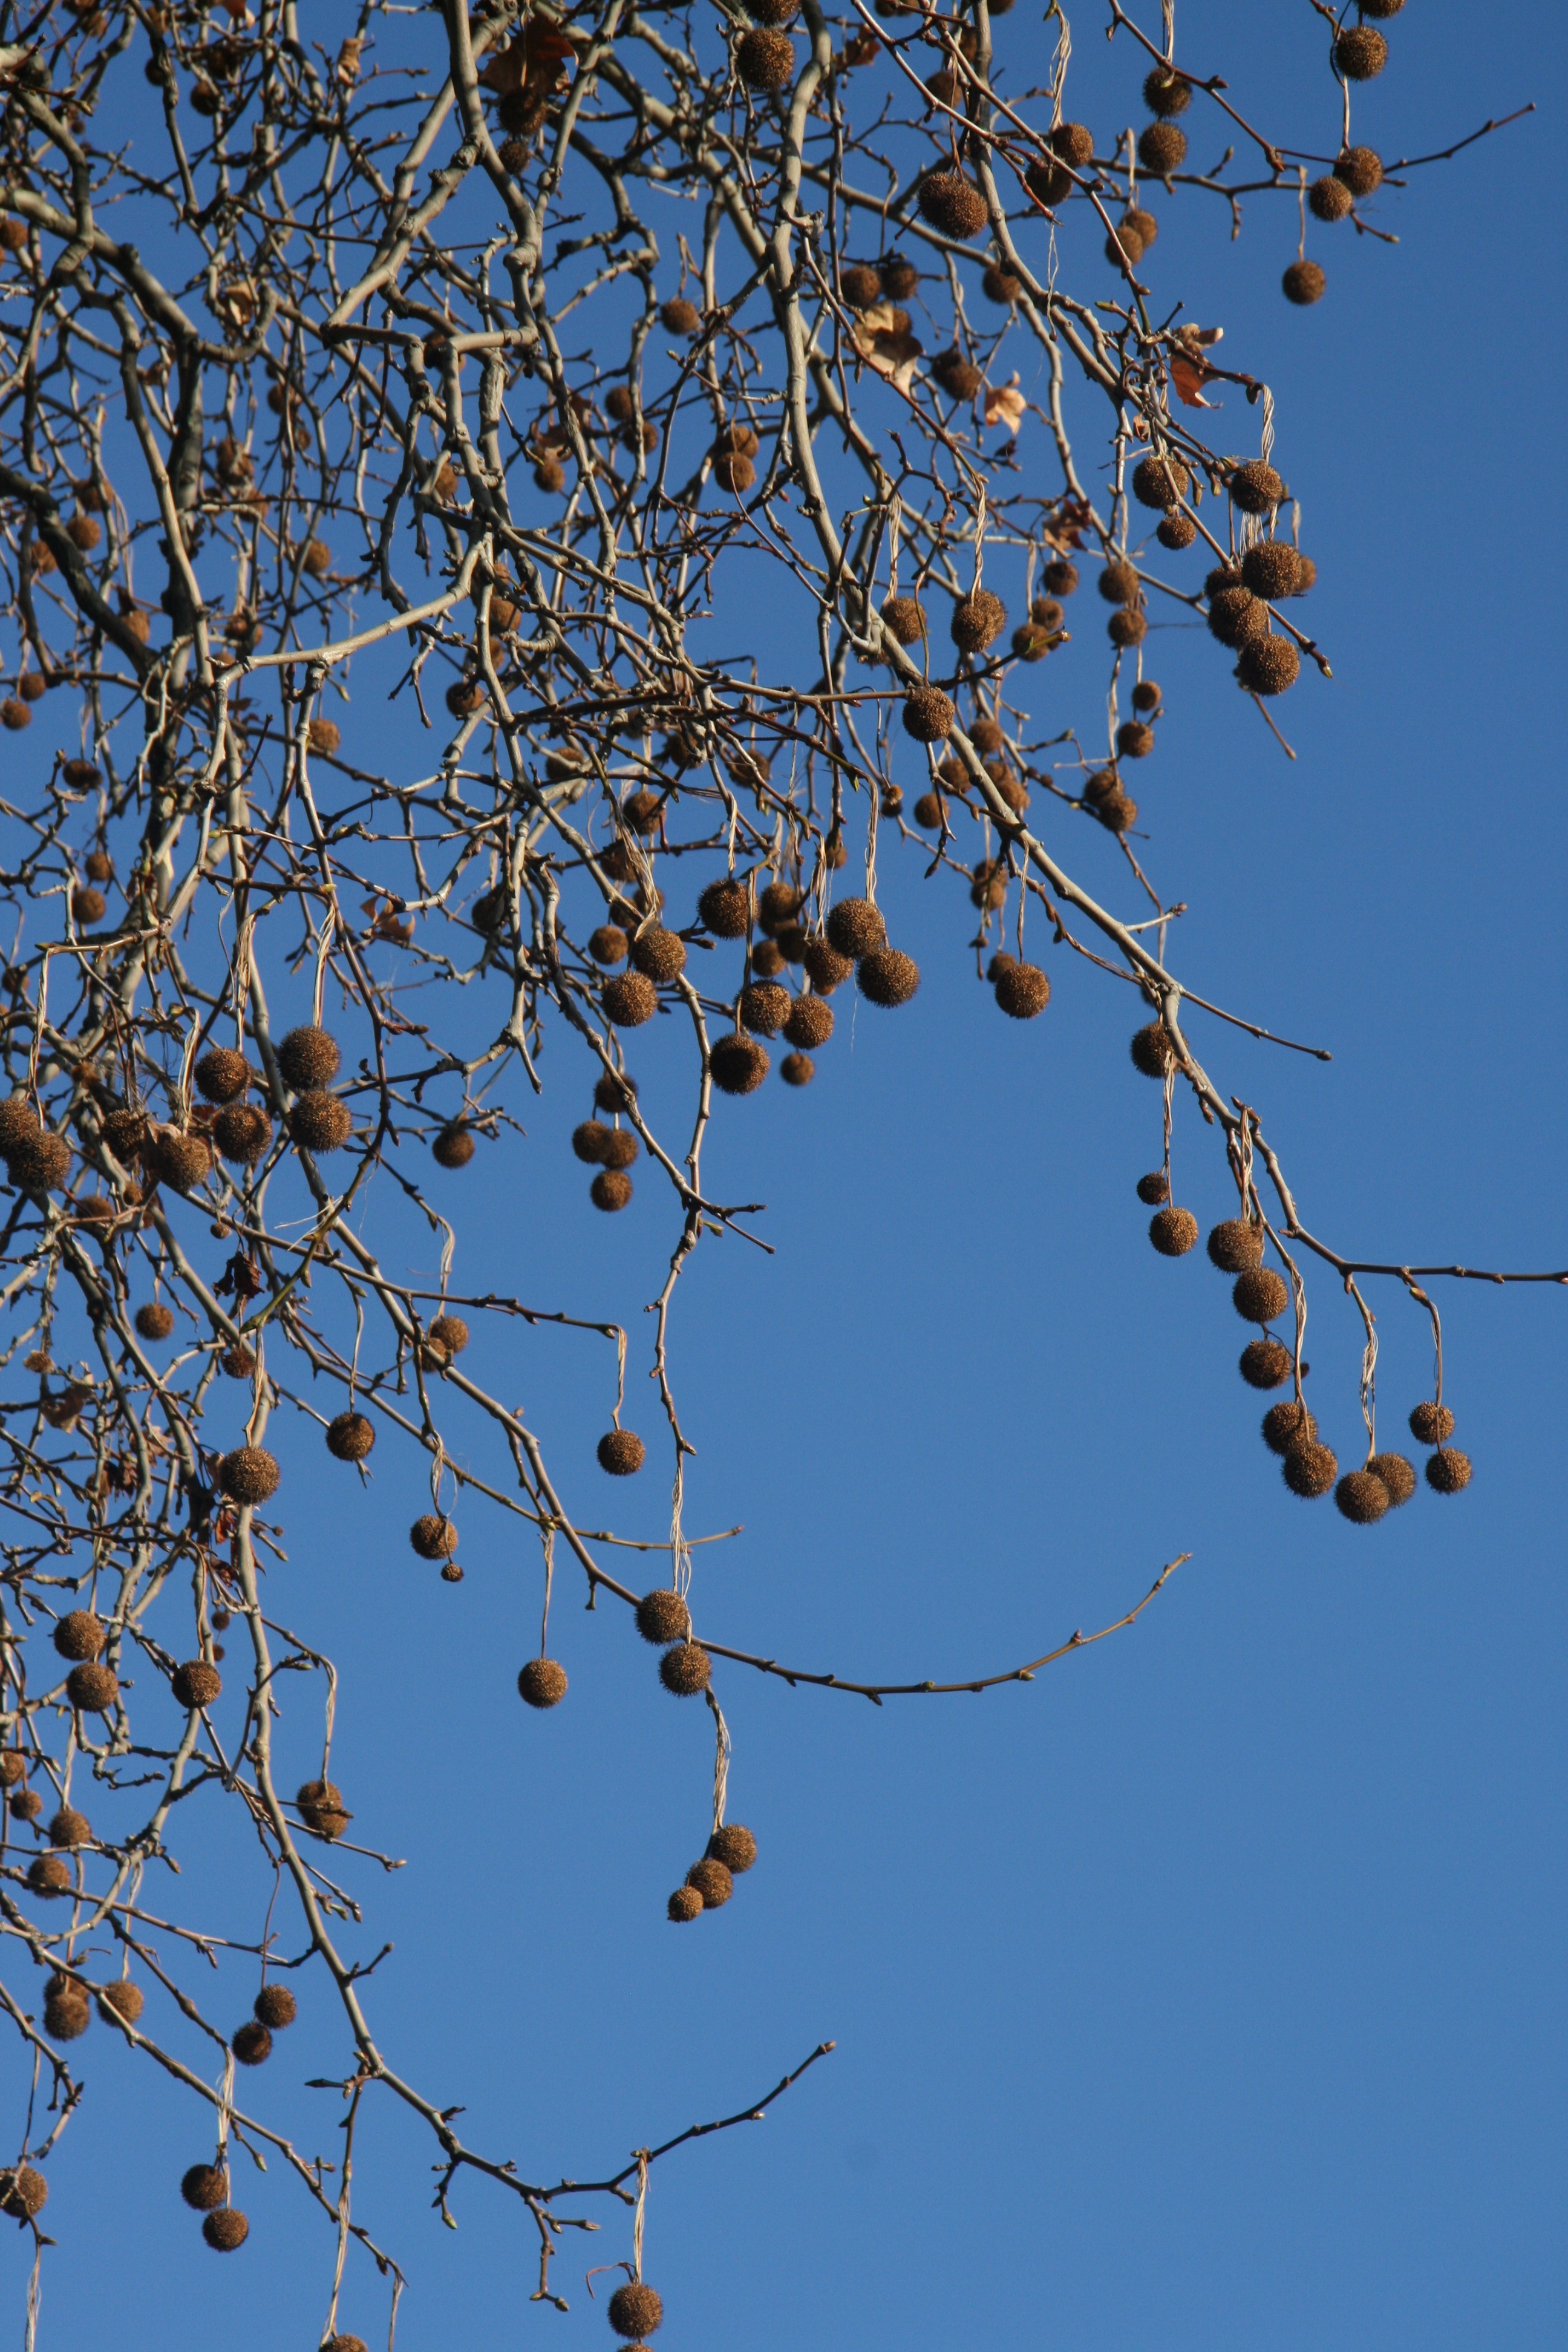
tree, nature, branch, blossom, winter, plant, sky, air, leaf, flower, frost, spring, blue, flora, season, cherry blossom, twig, balls, plant stem, woody plant